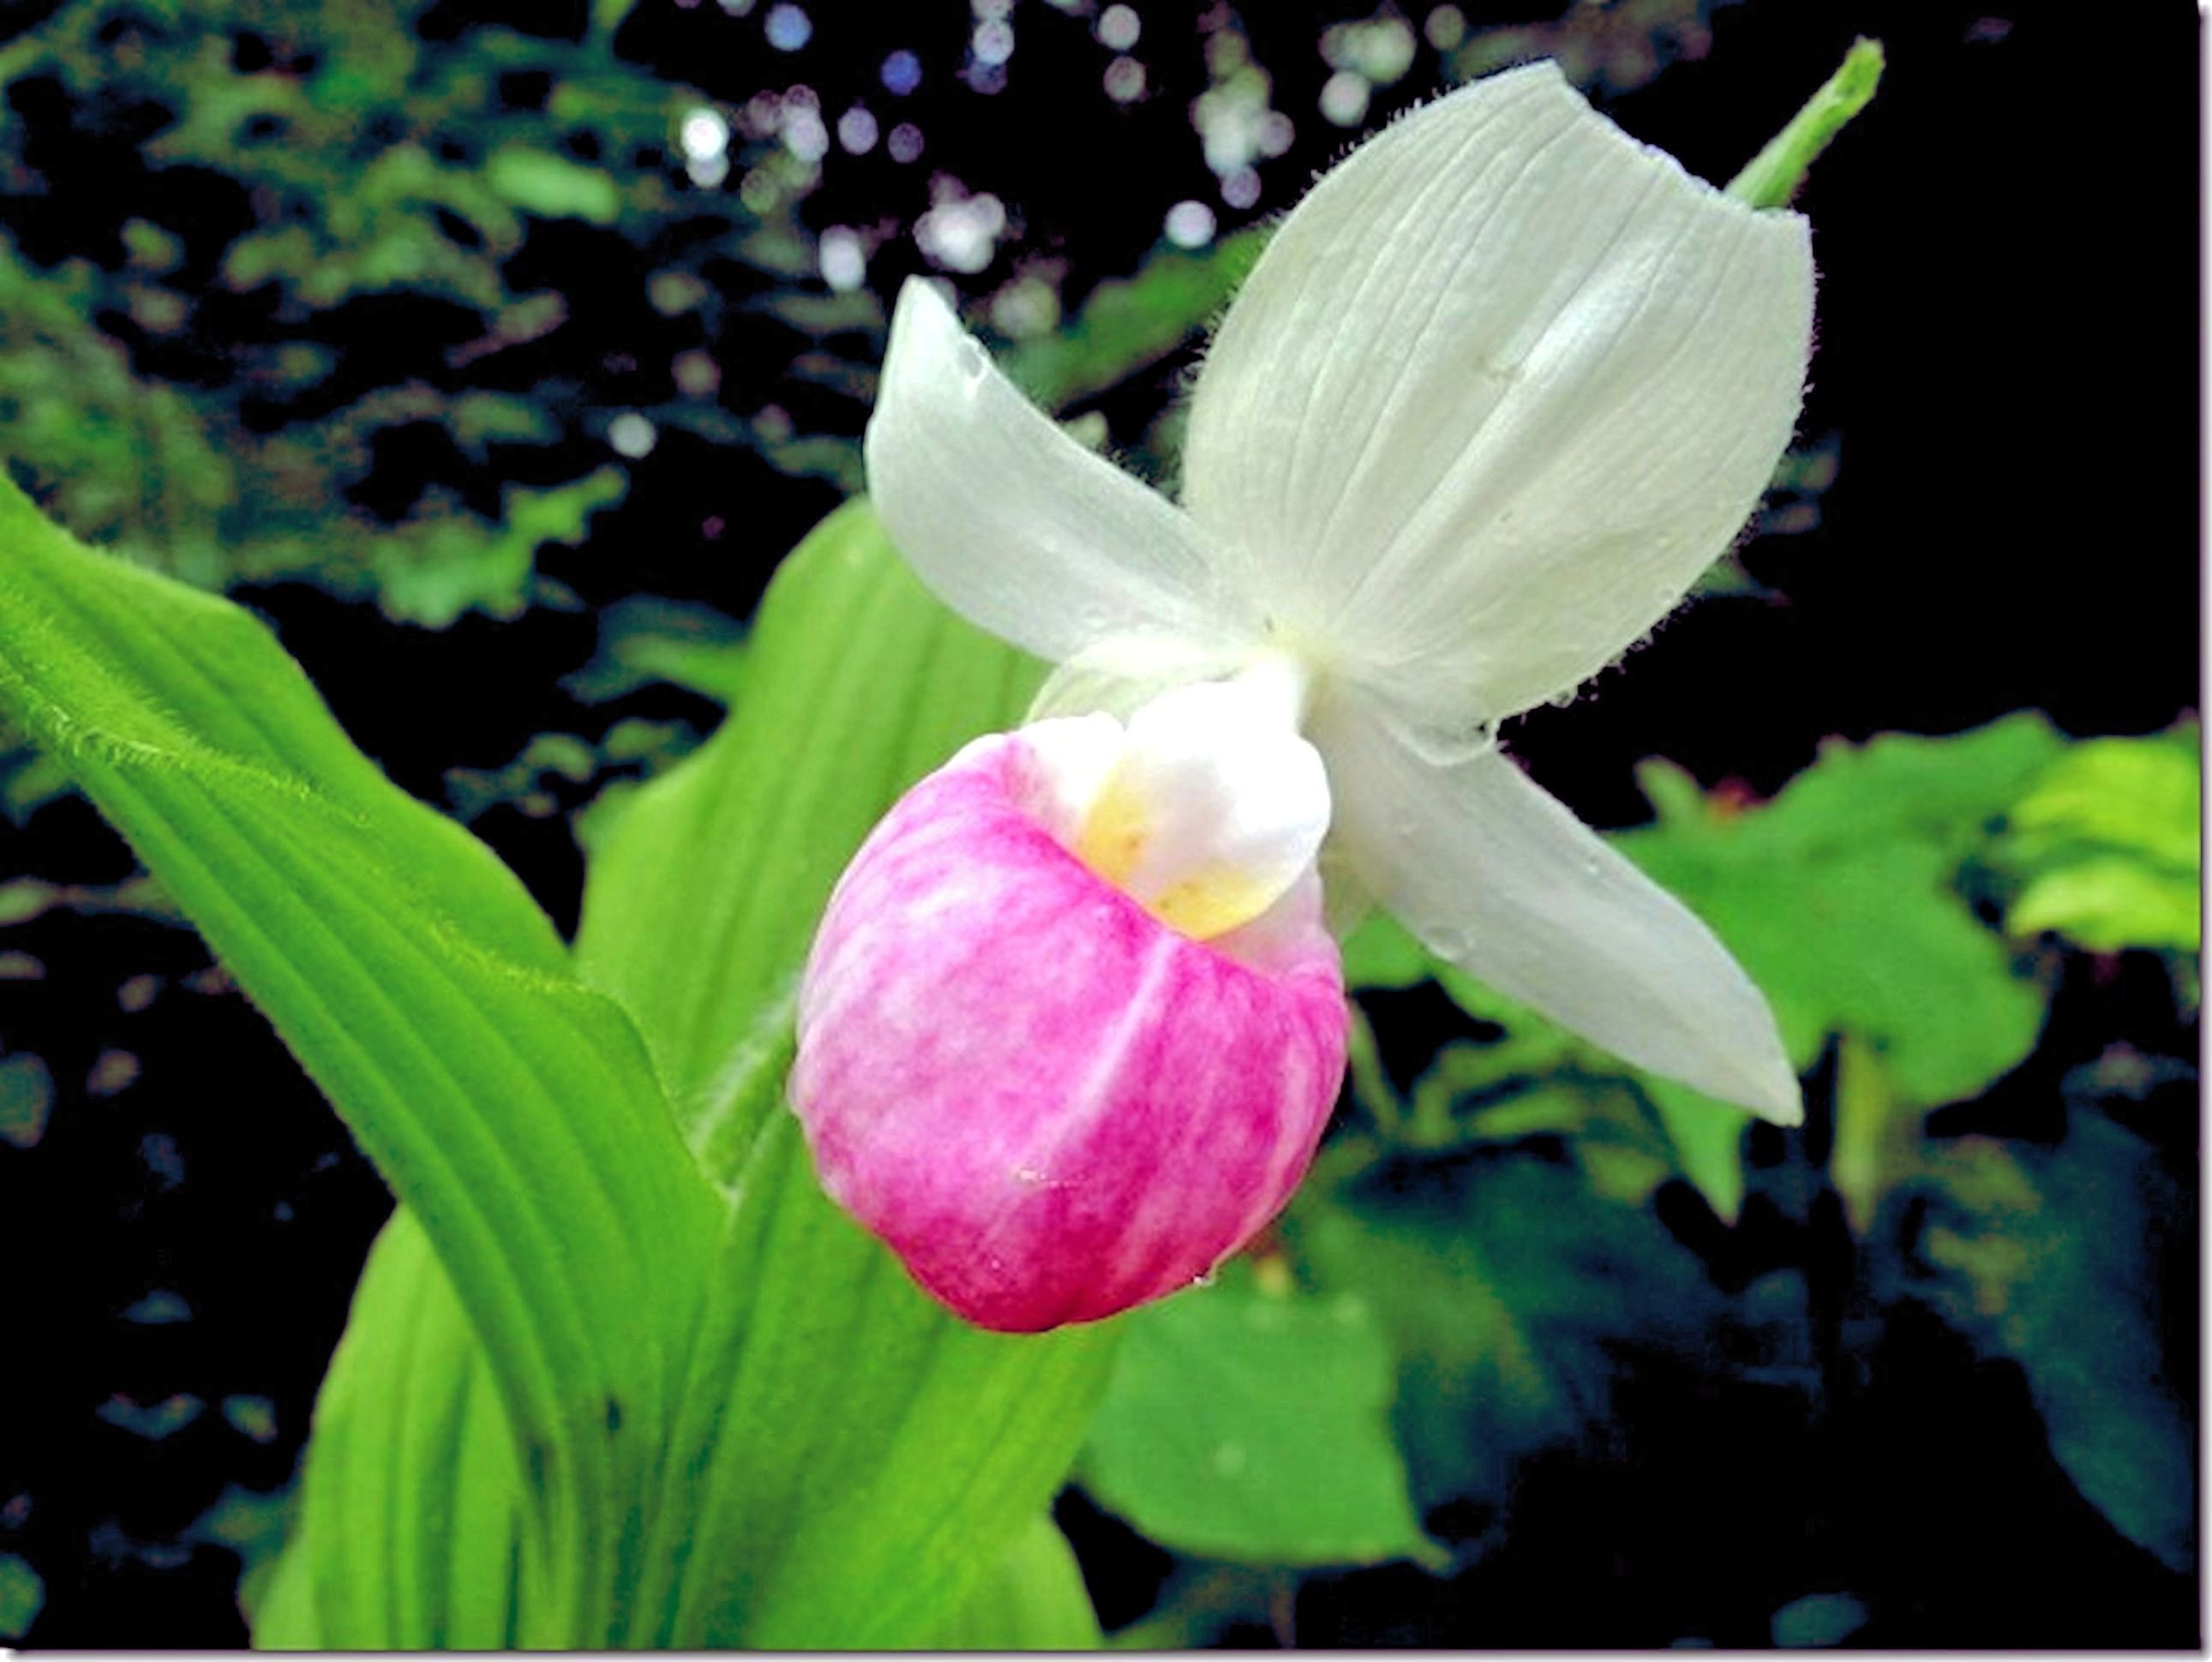
blossom, plant, flower, petal, botany, flora, orchid, wildflower, beautiful, elegant, cypripedium, macro photography, flowering plant, summer garden, land plant, lady slipper